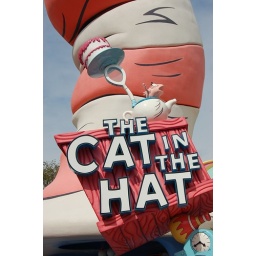
cat in the hat